University of Belgrade

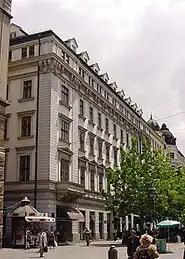
Faculty of Philology, view from Prince Michael Street

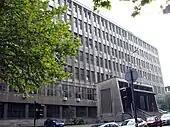
Faculty of Technology and Metallurgy

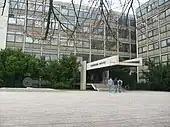
Faculty of Transport and Traffic Engineering

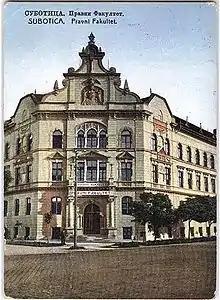
University of Belgrade's Law School at Subotica that existed from 1920 - 1941

The university is divided into 31 faculties, including (with data about academic staff and number of students as of 2018–19 school year):